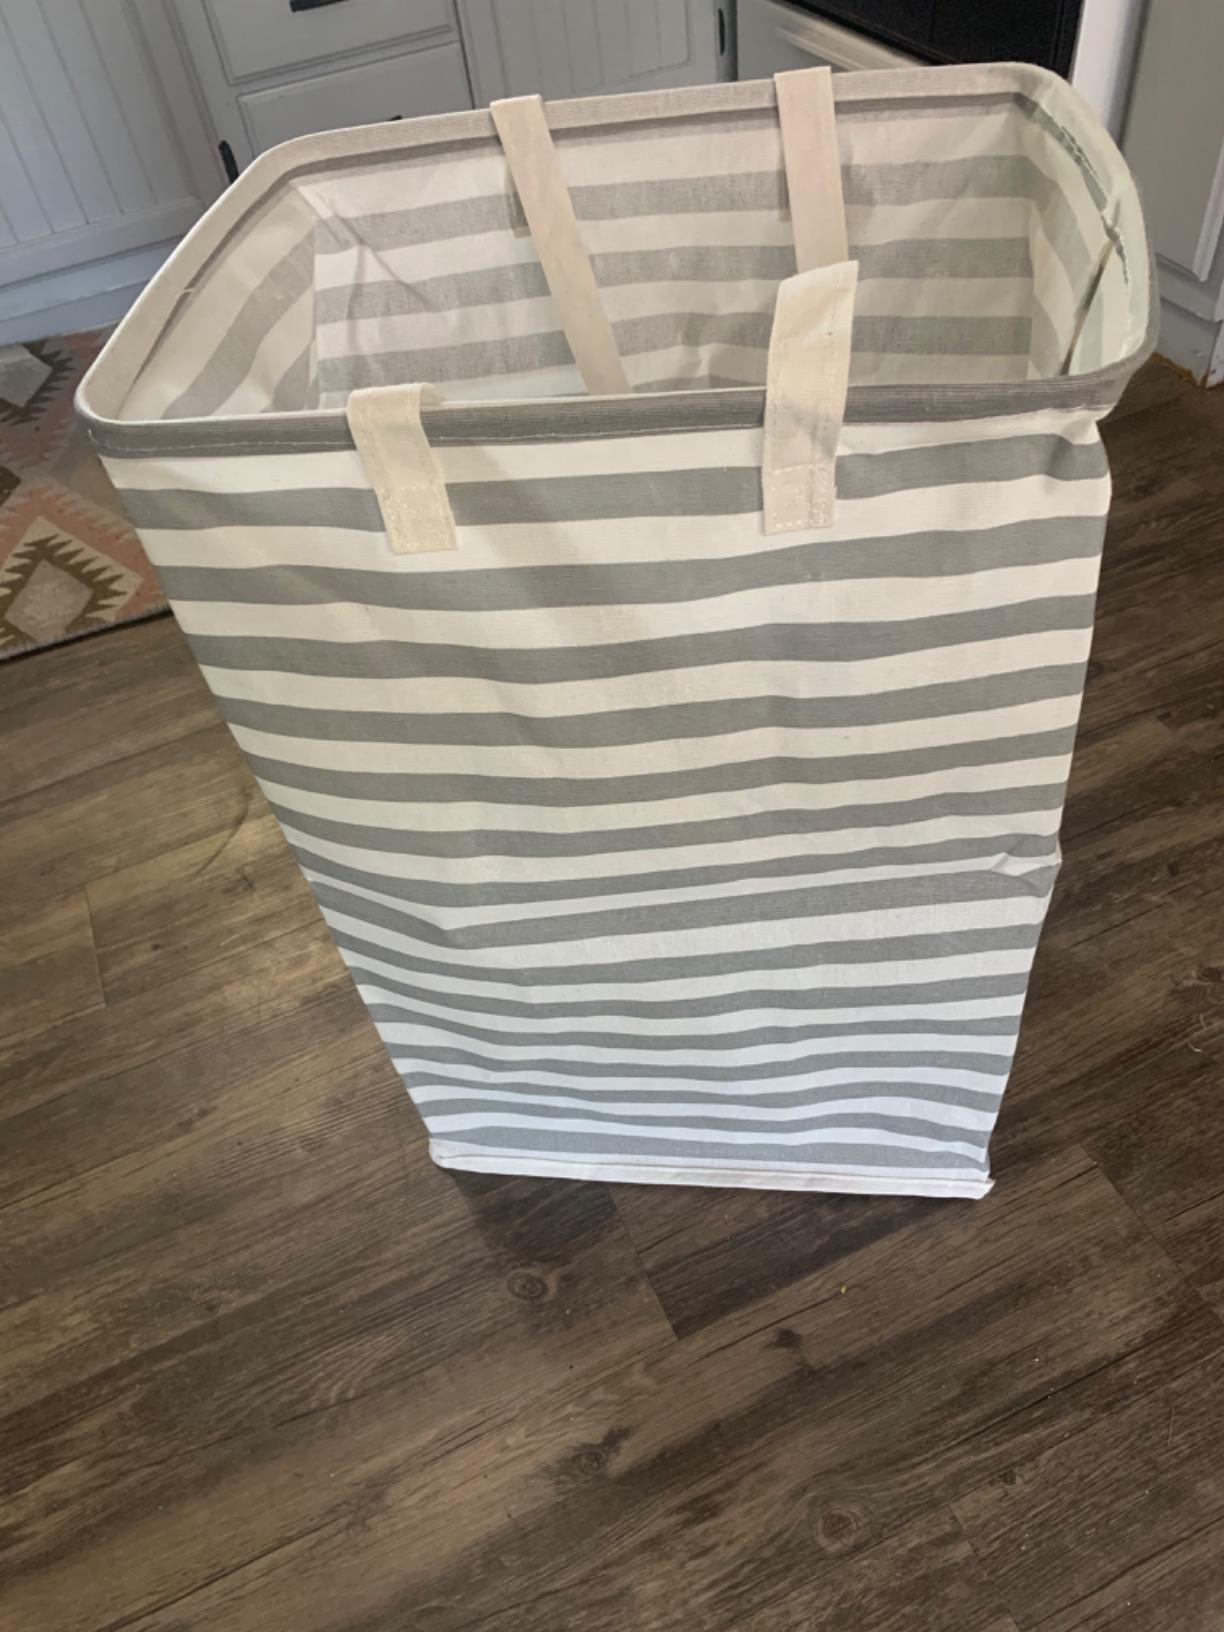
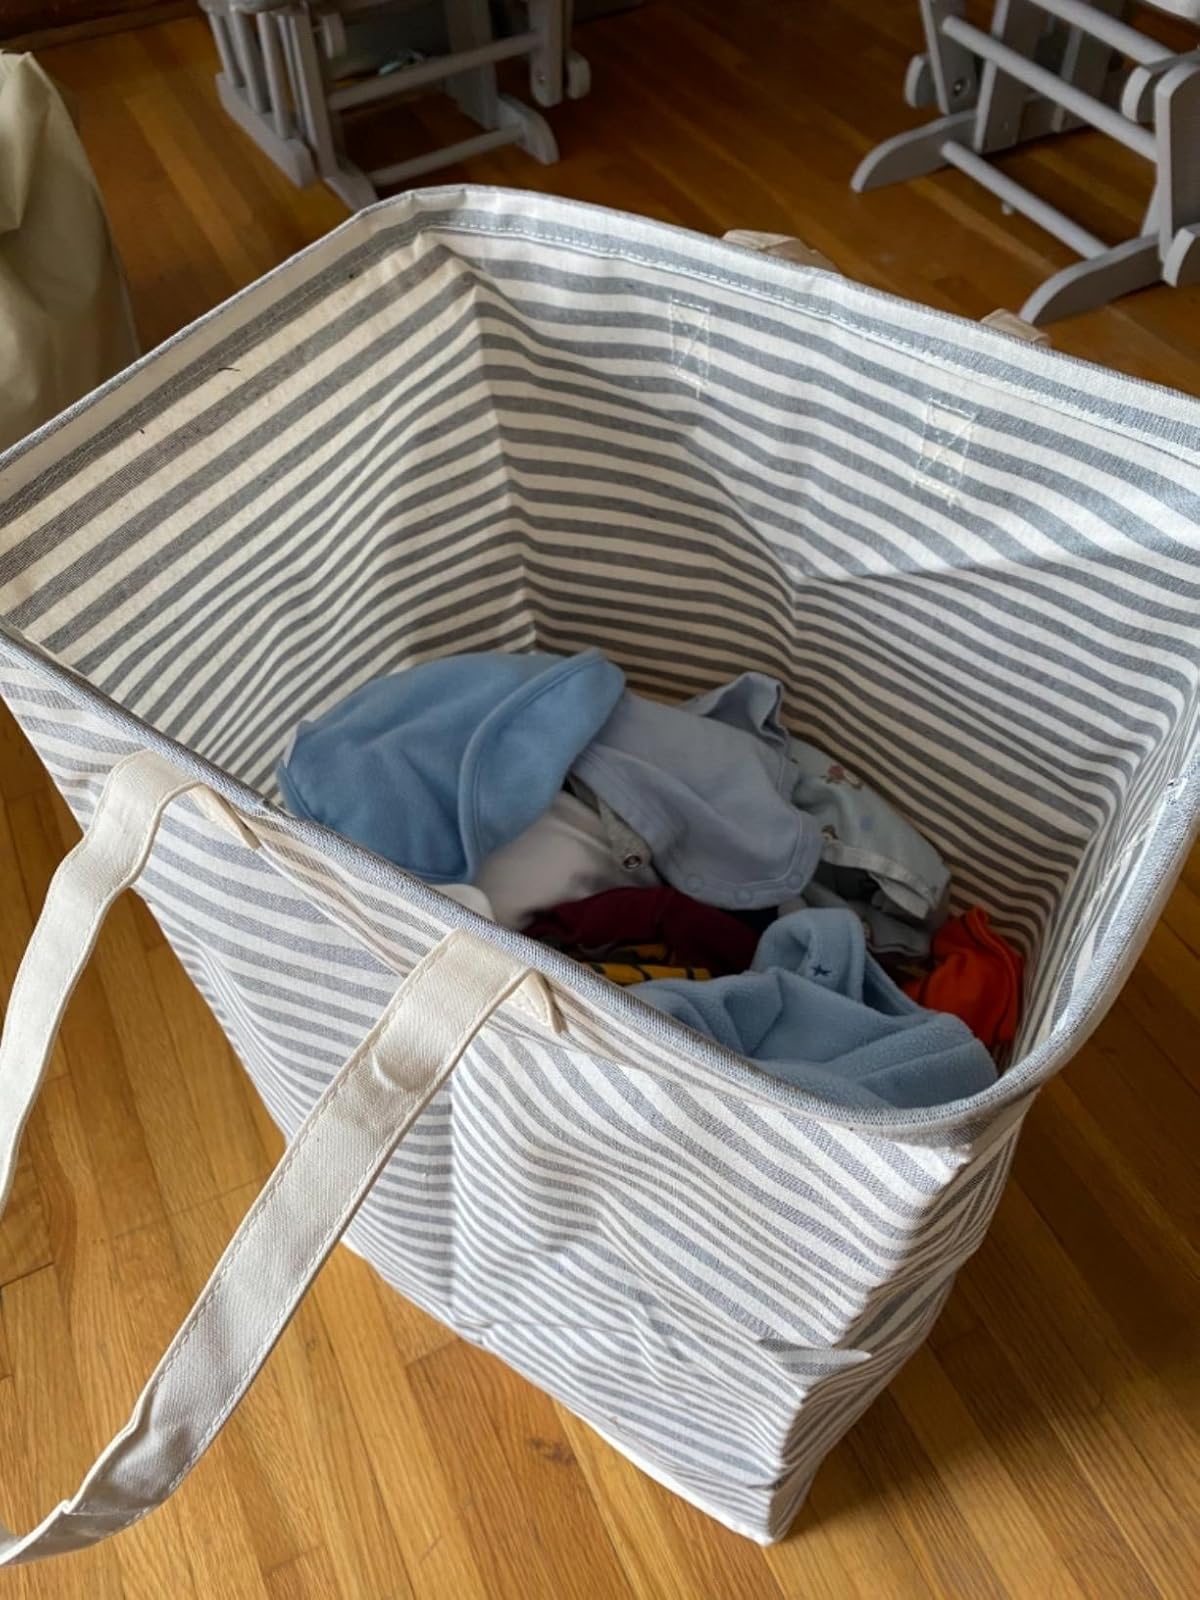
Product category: items_hamper
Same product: no